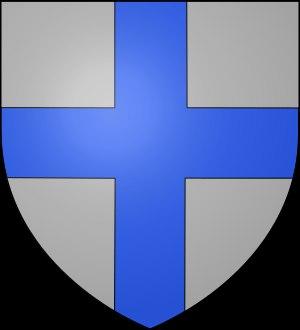
Gilbert Hérail fut le douzième maître de l'Ordre. Il est apparemment né en 1152 en région aragonaise, mais la date exacte et le lieu ne sont pas connus.